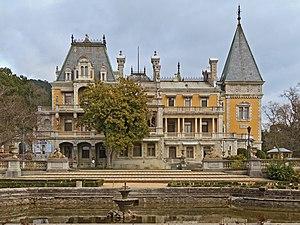
Massandra est une commune urbaine de Crimée, intégrée à la municipalité de Yalta. Il s'agit une station balnéaire de la mer Noire. Sa population s'élevait à 8 571 habitants en 2013.